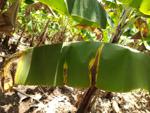
Label: segatoka